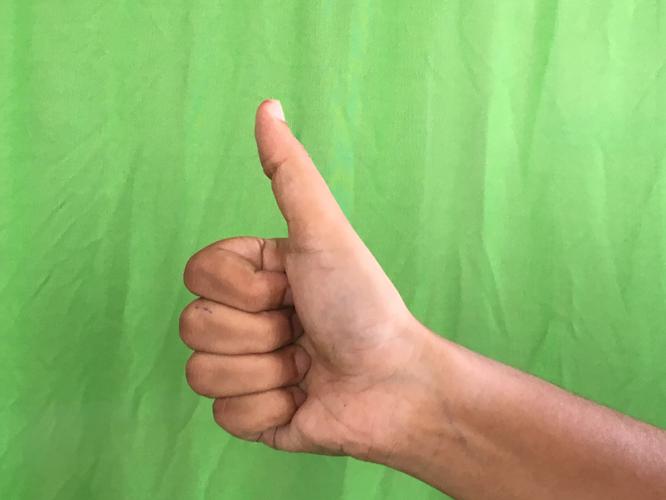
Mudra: Sikharam
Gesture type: single_hand